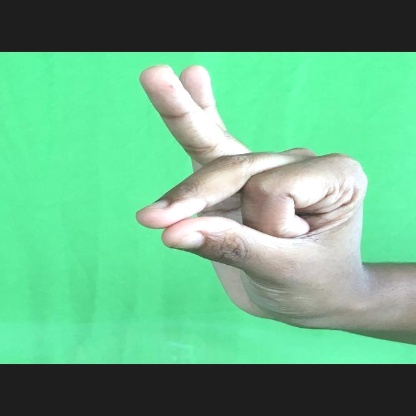
Mudra: Bramaram